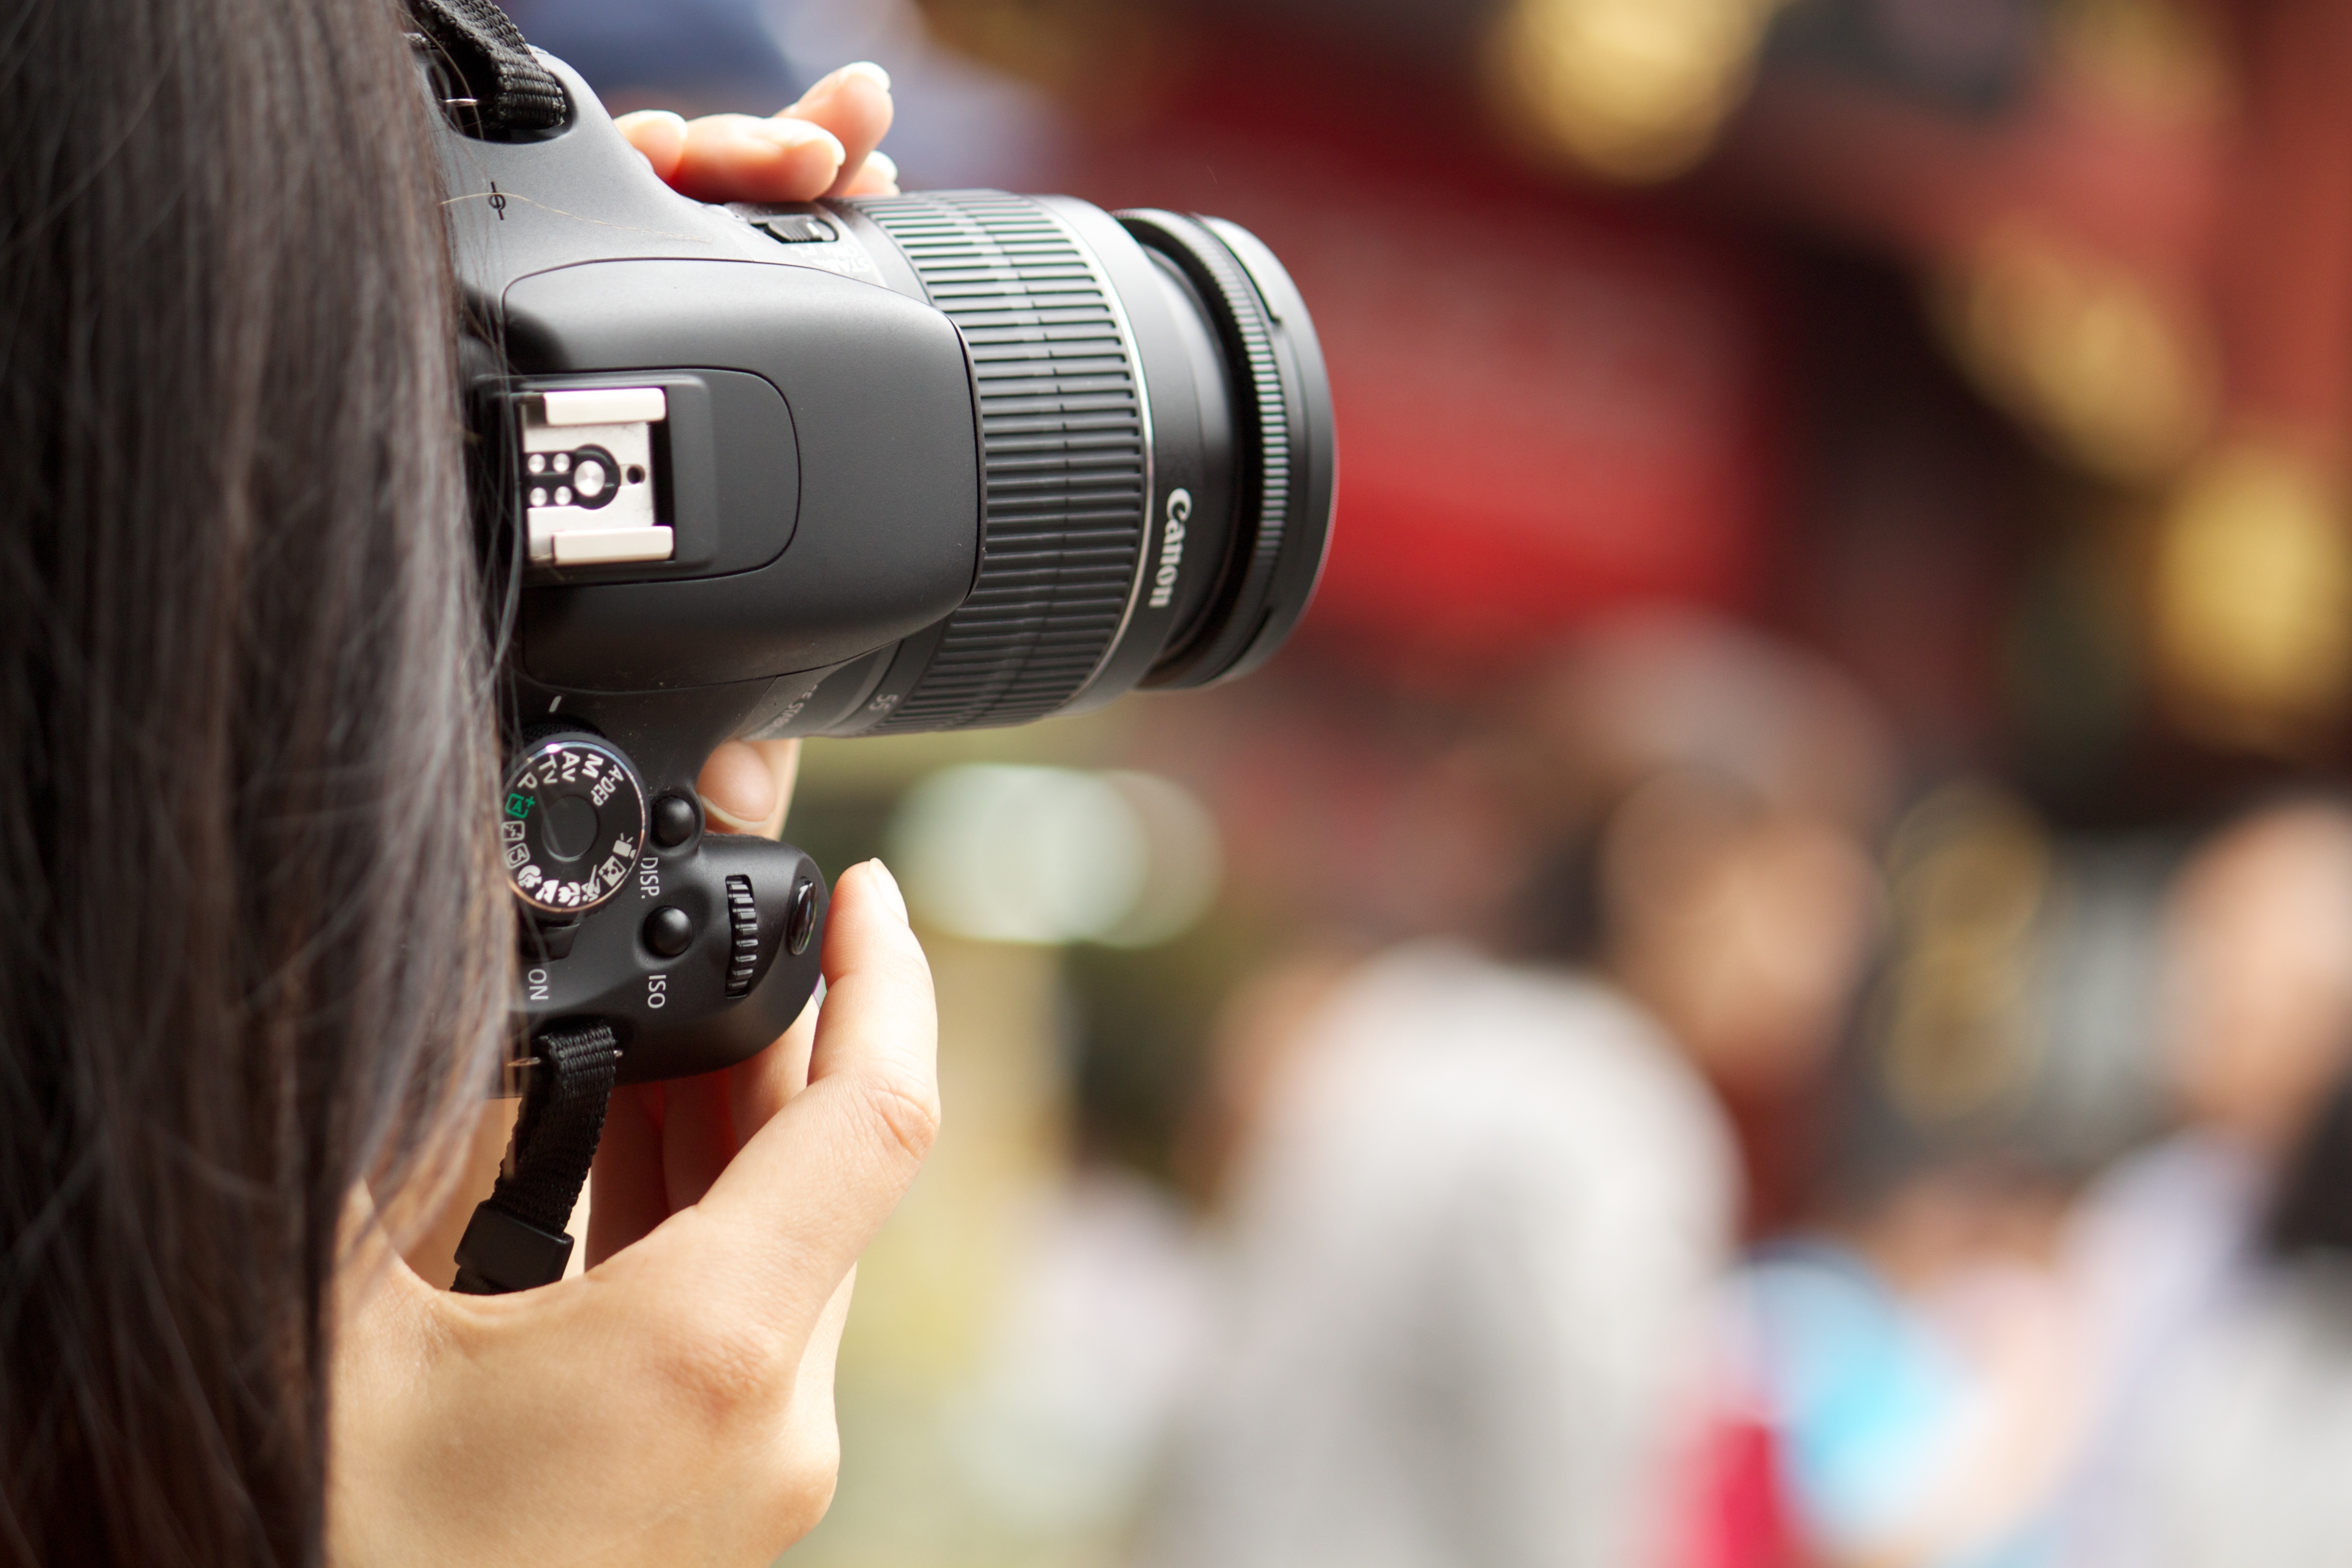
person, camera, photography, photographer, canon, close up, reflex camera, digital camera, photograph, cinematographer, digital slr, single lens reflex camera, cameras optics, camera operator